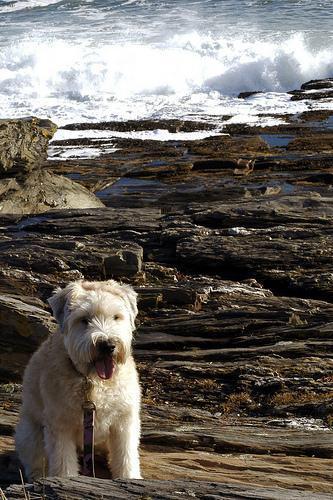
wheaten terrier